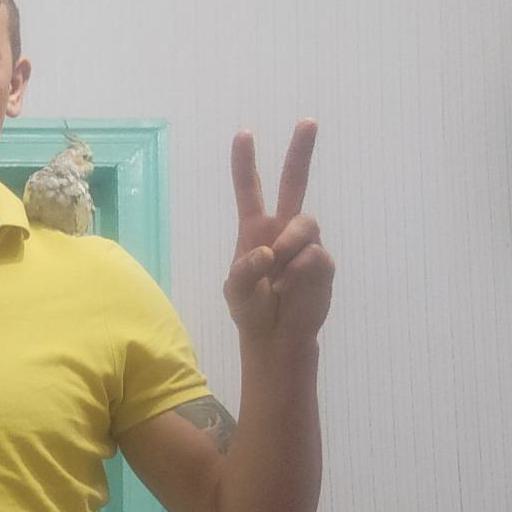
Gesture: peace